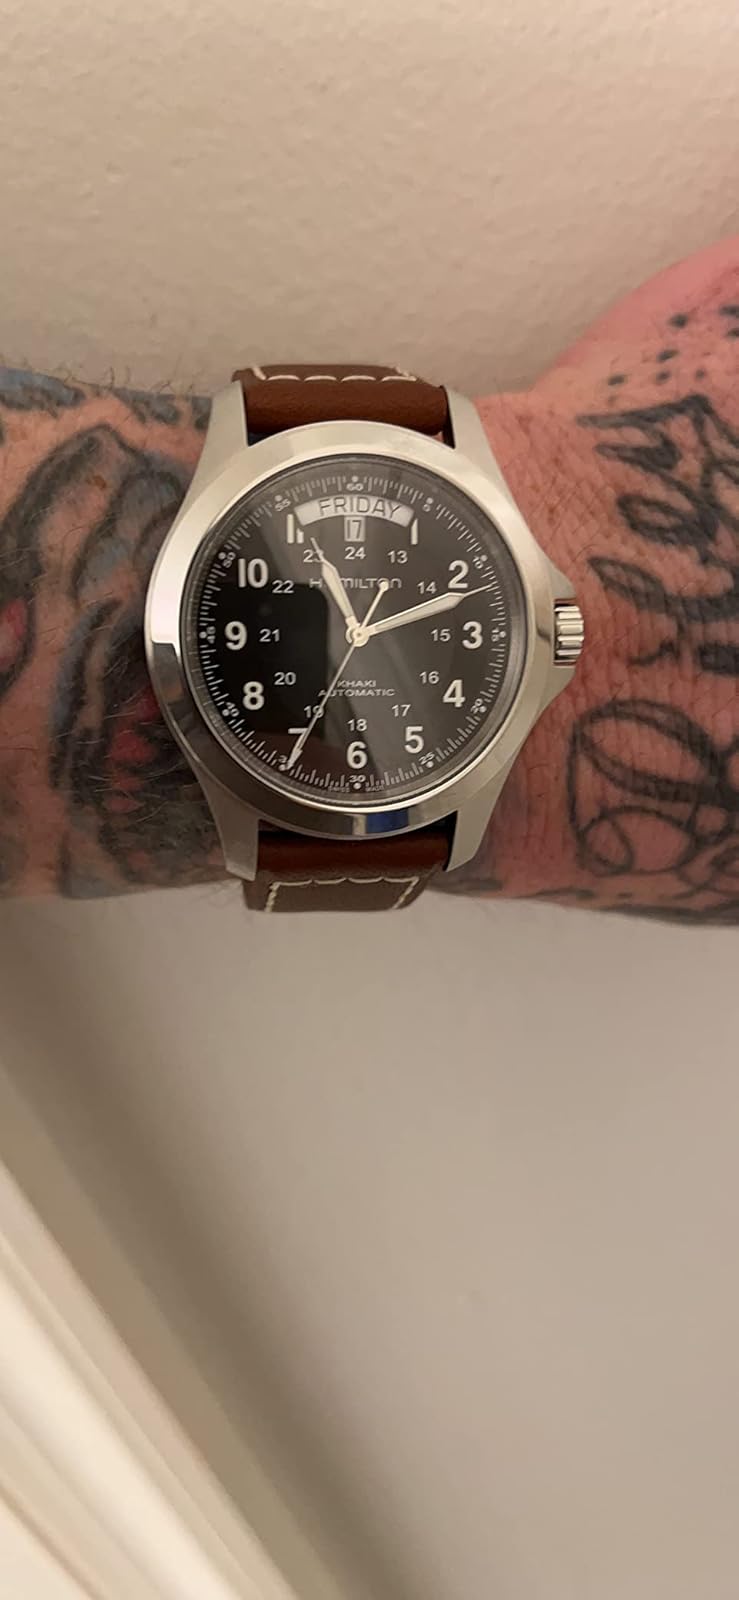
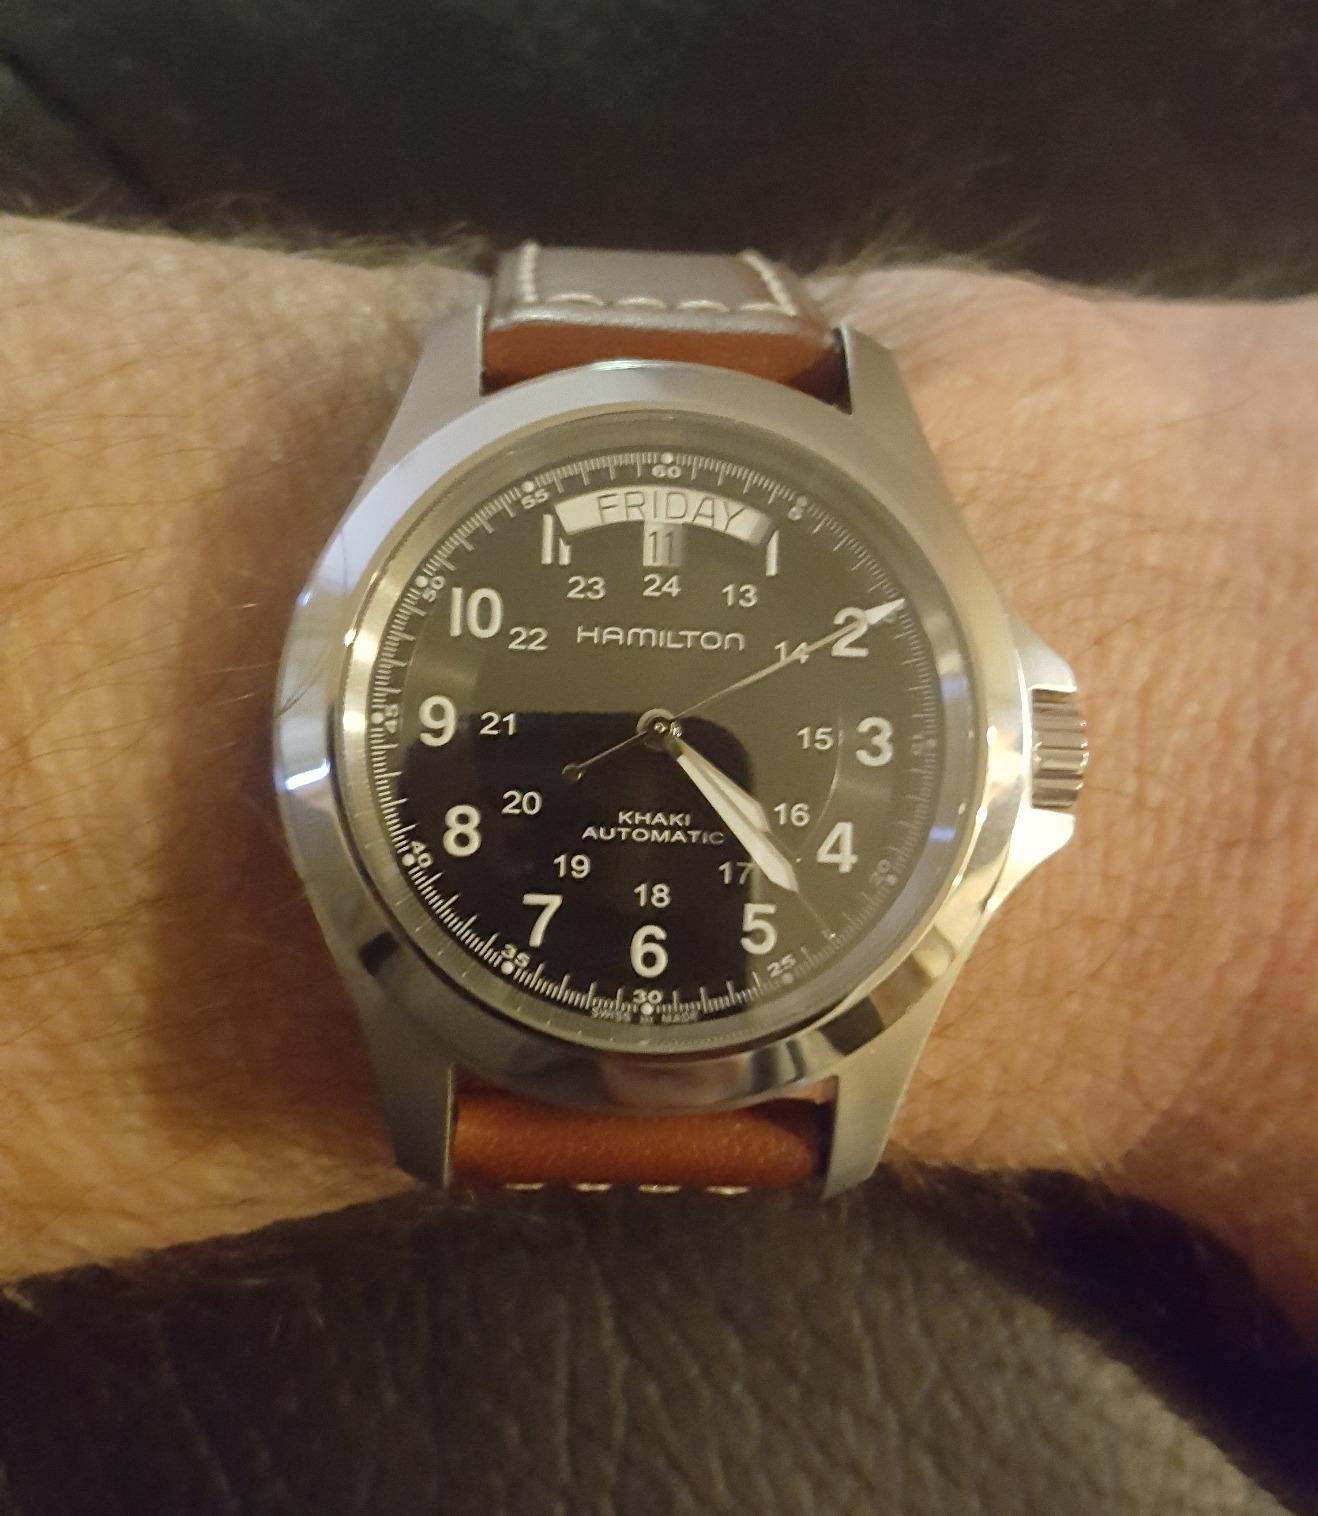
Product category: accessories_watch
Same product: yes